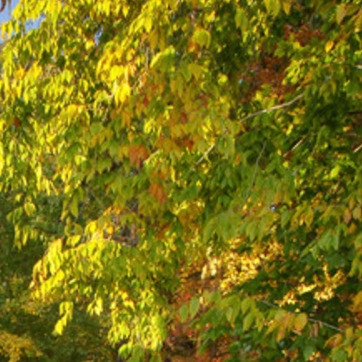
Material: foliage